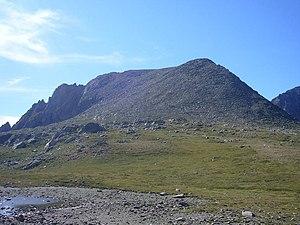
Pyrenaearia carascalopsis, ou l'Hélice du Val d'Aran en français, est une espèce d'escargots terrestres appartenant au genre Pyrenaearia, de la famille des Hygromiidae. C'est une espèce endémique des Pyrénées, qui est connue principalement au nord de l'Espagne dans le massif de la Maladetta, en province de Huesca, ainsi que dans le Val d'Aran au nord-ouest de la Catalogne. L'espèce est aussi reconnue dans les Pyrénées françaises mais de manière plus parsemée.
"Pyrenaearia carascalensis, ou l'Hélice des Pyrénées en français, est une espèce d'escargots terrestres appartenant au genre Pyrenaearia, de la famille des Hygromiidae. C'est une espèce endémique des Pyrénées, qui est répartie le long de la chaîne centrale, des Pyrénées-Atlantiques et de la Navarre à l'ouest, jusqu'en Andorre à l'est. Assez répandue, l'espèce est considérée comme ""préoccupation mineure"" par l'Union internationale pour la conservation de la nature.
L'Agulla del Portarró est un sommet du massif des Encantats dans la chaîne des Pyrénées, situé administrativement dans la province de Lérida en Catalogne, en Espagne. Il se trouve juste au sud du Portarró d'Espot et culmine à 2 675 m d'altitude.